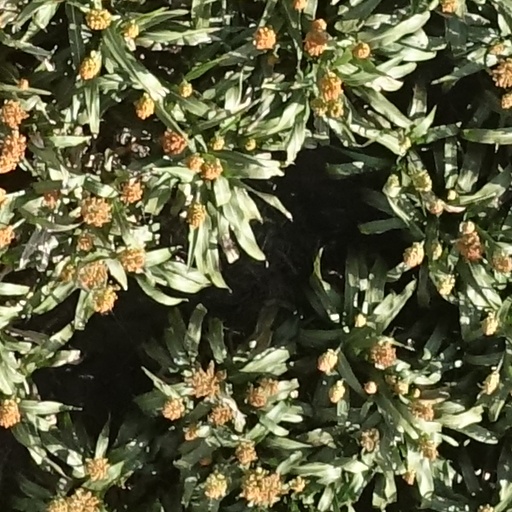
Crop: sorghum